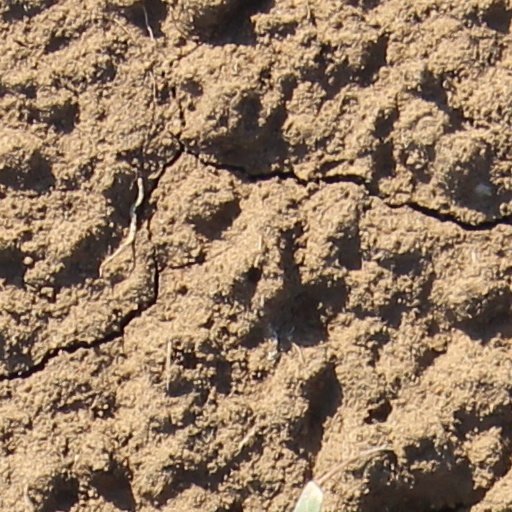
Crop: wheat